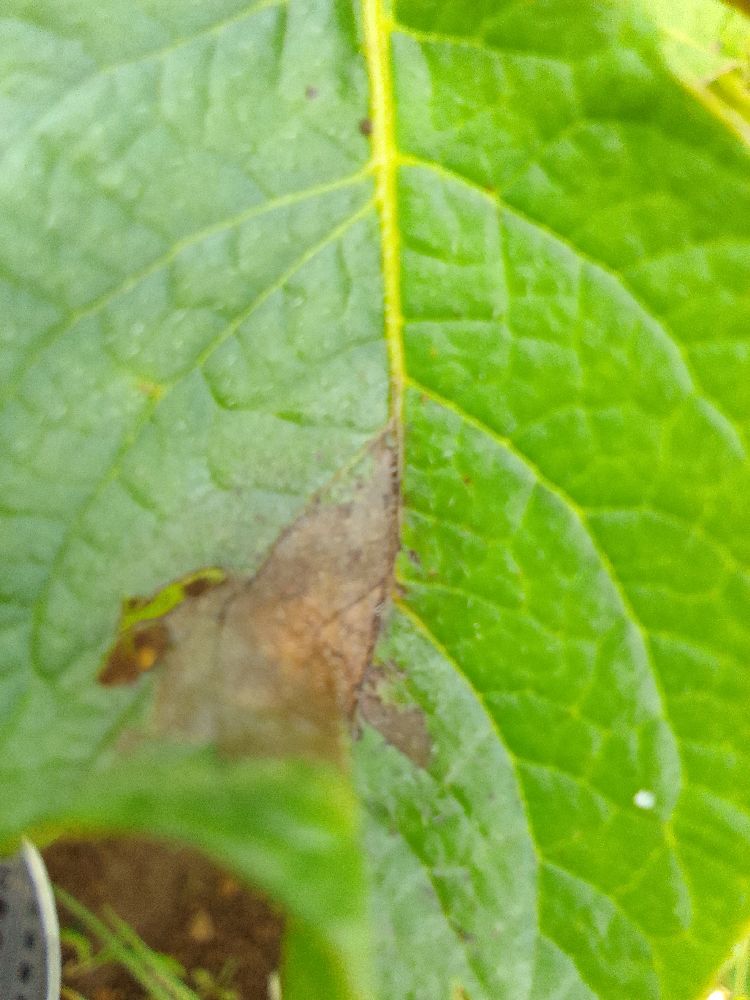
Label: Late blight